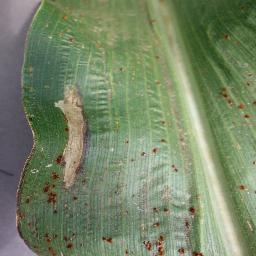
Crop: corn
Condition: (maize)_northern_blight